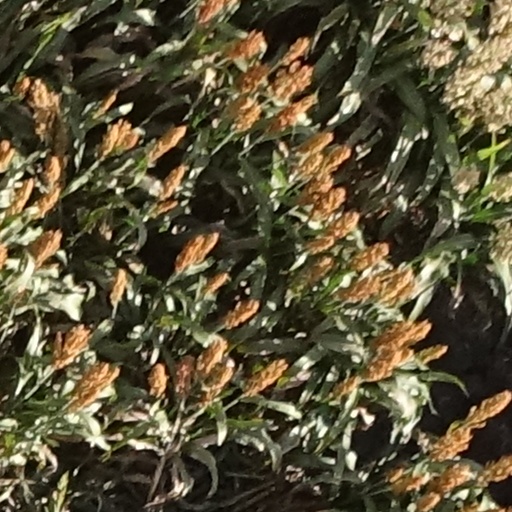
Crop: sorghum